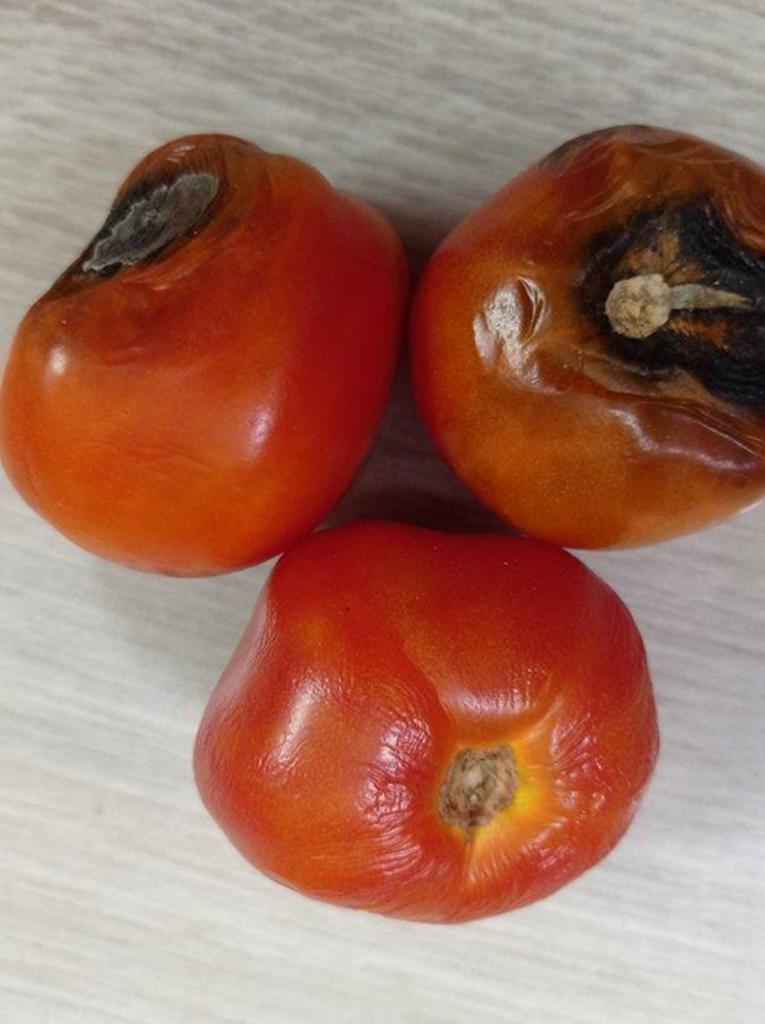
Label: Rotten